Question: Please indicate a possible affordance area of golf_clubs that can be used for holding
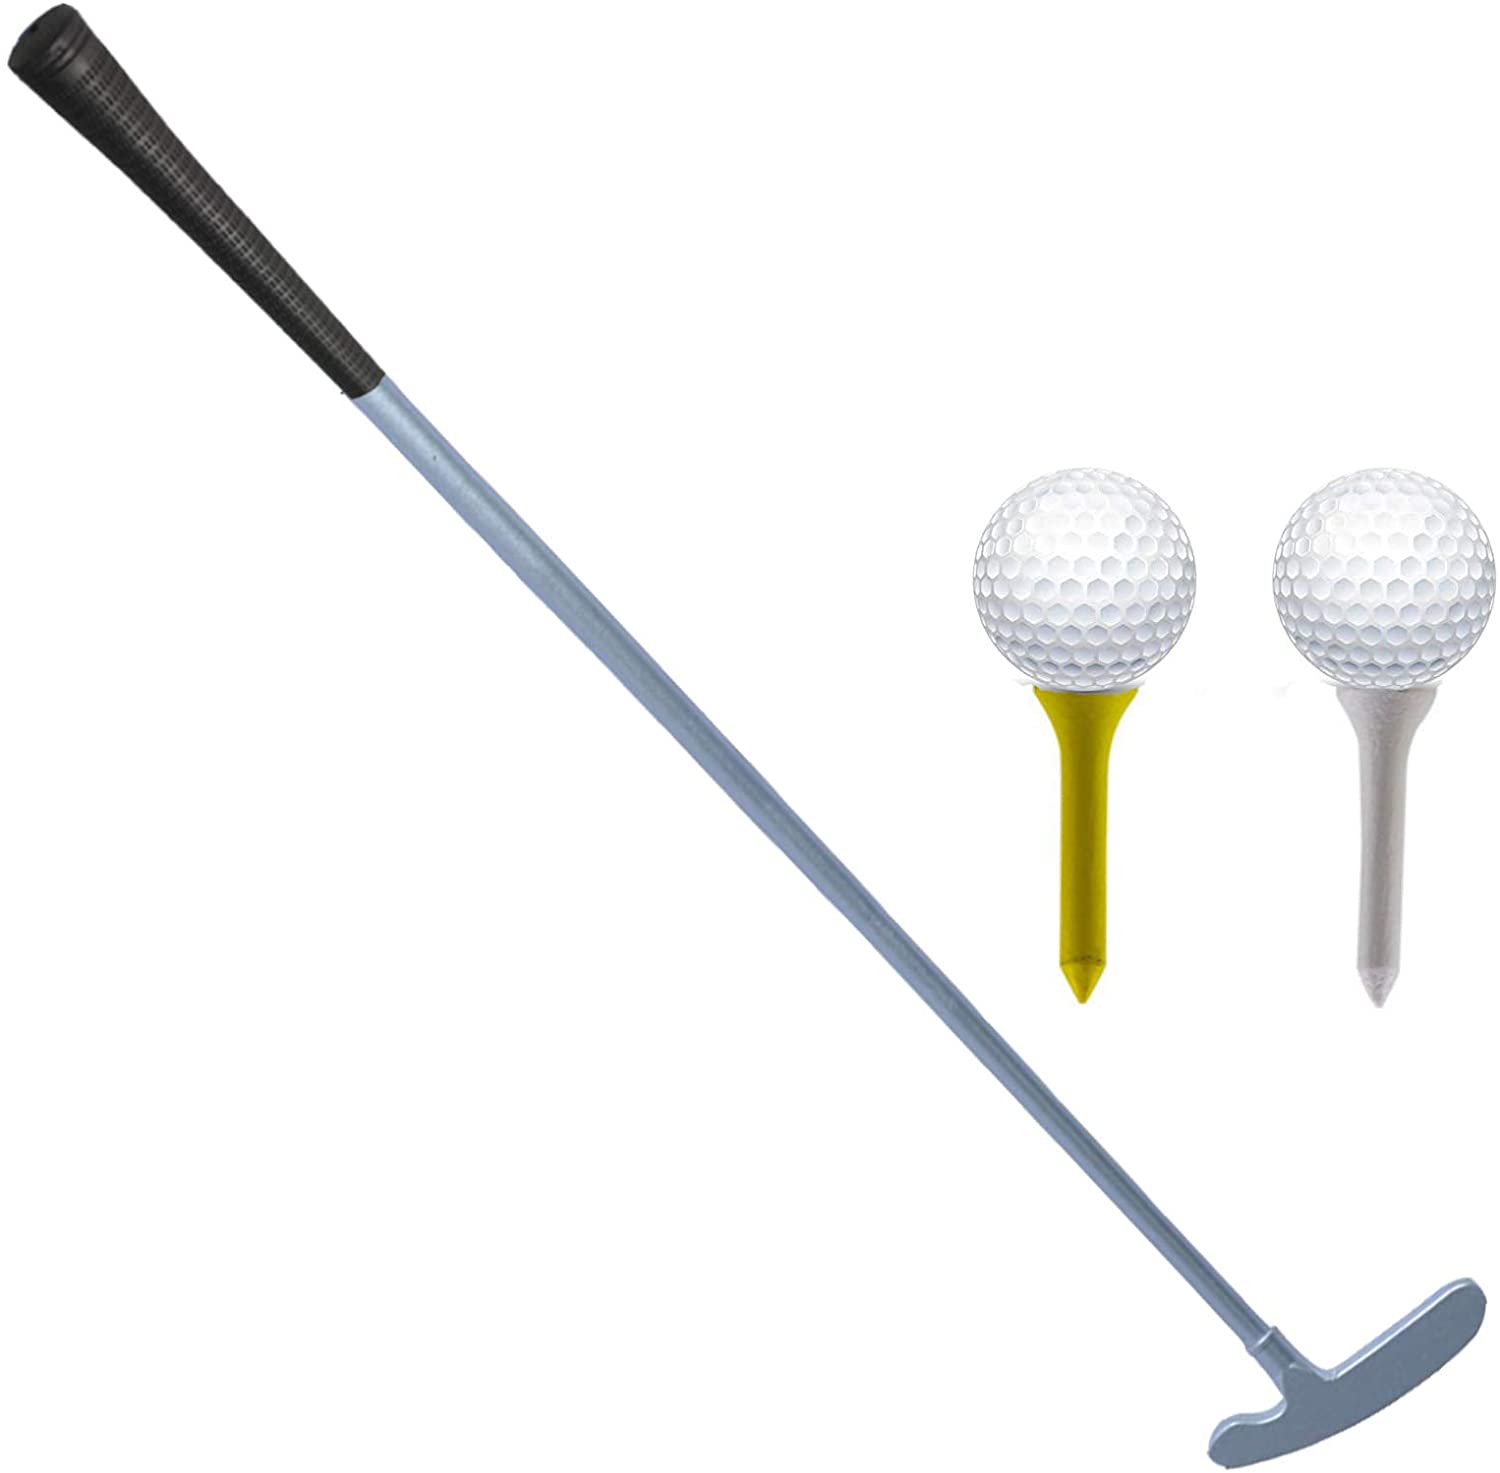
Answer: [9.063, 17.747, 643.518, 685.477]